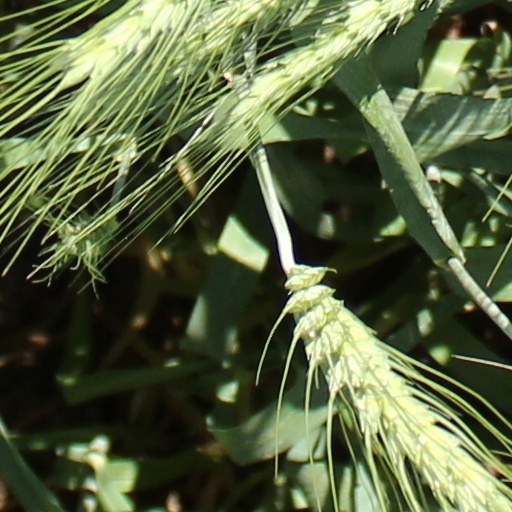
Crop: wheat